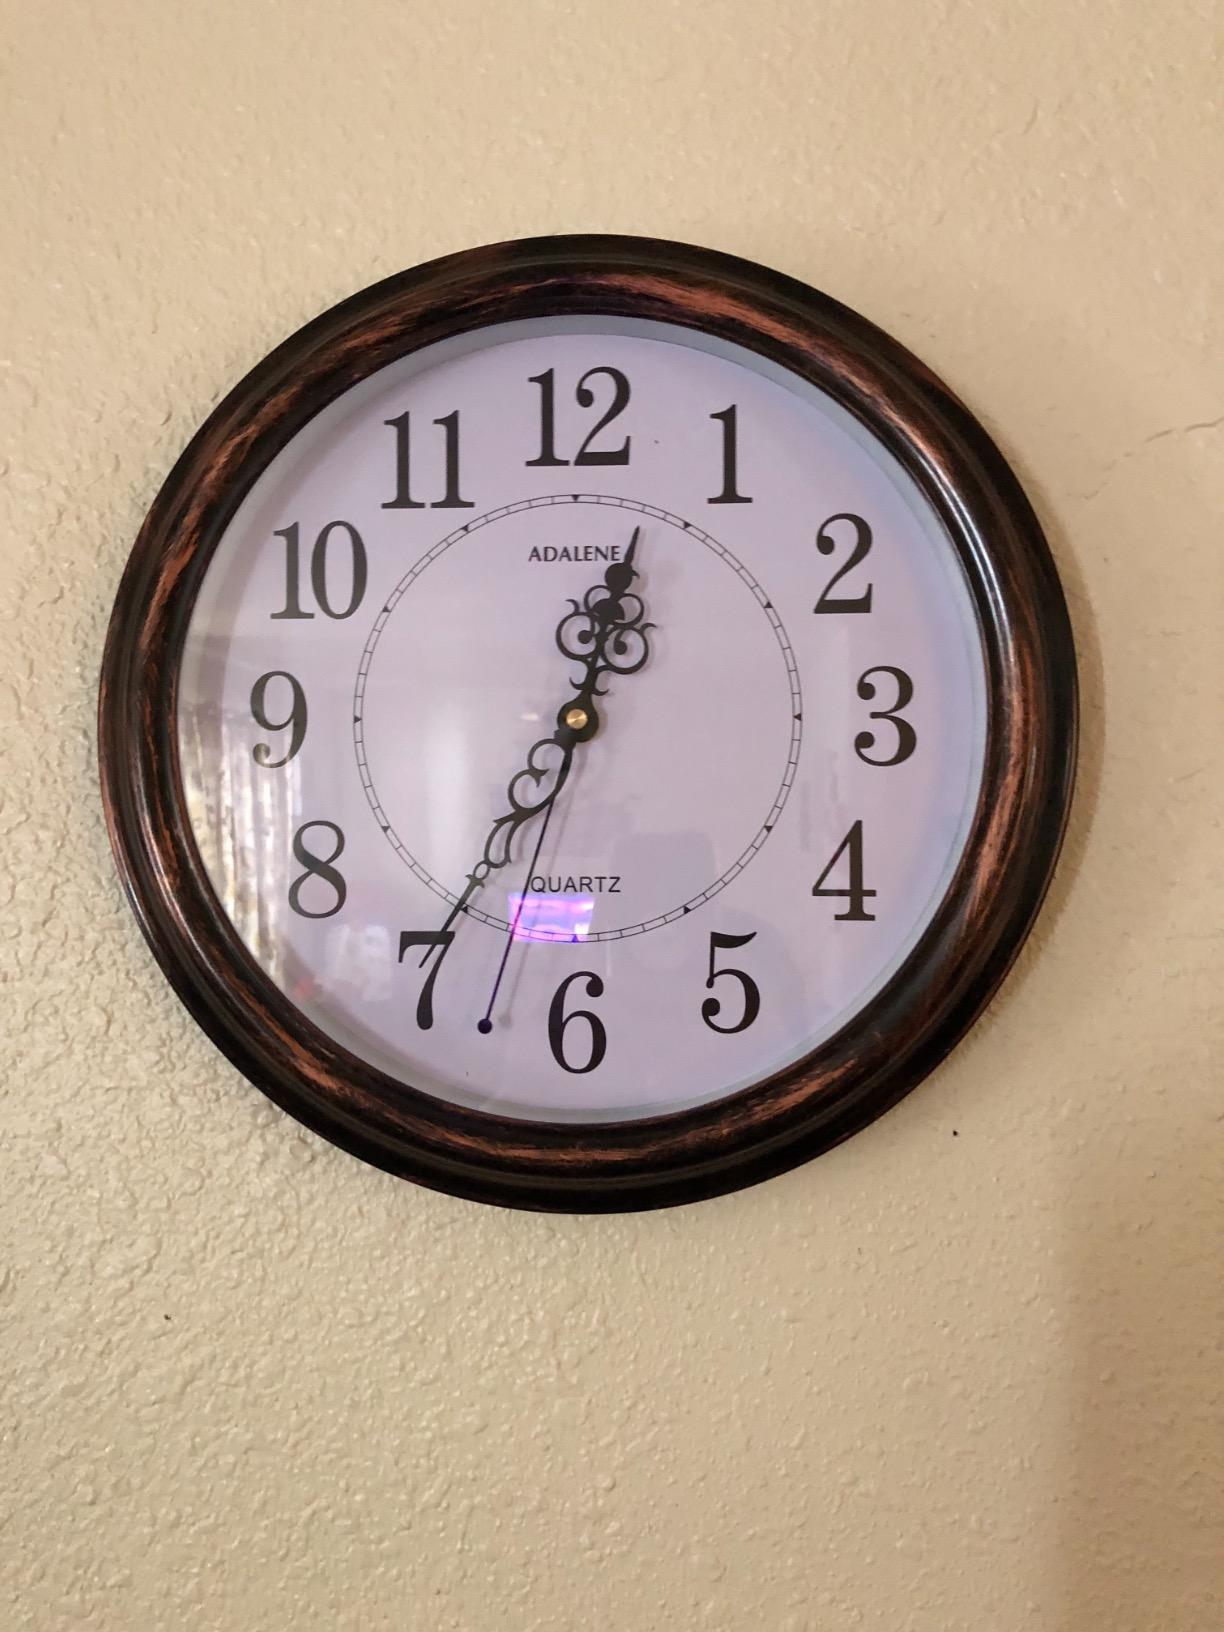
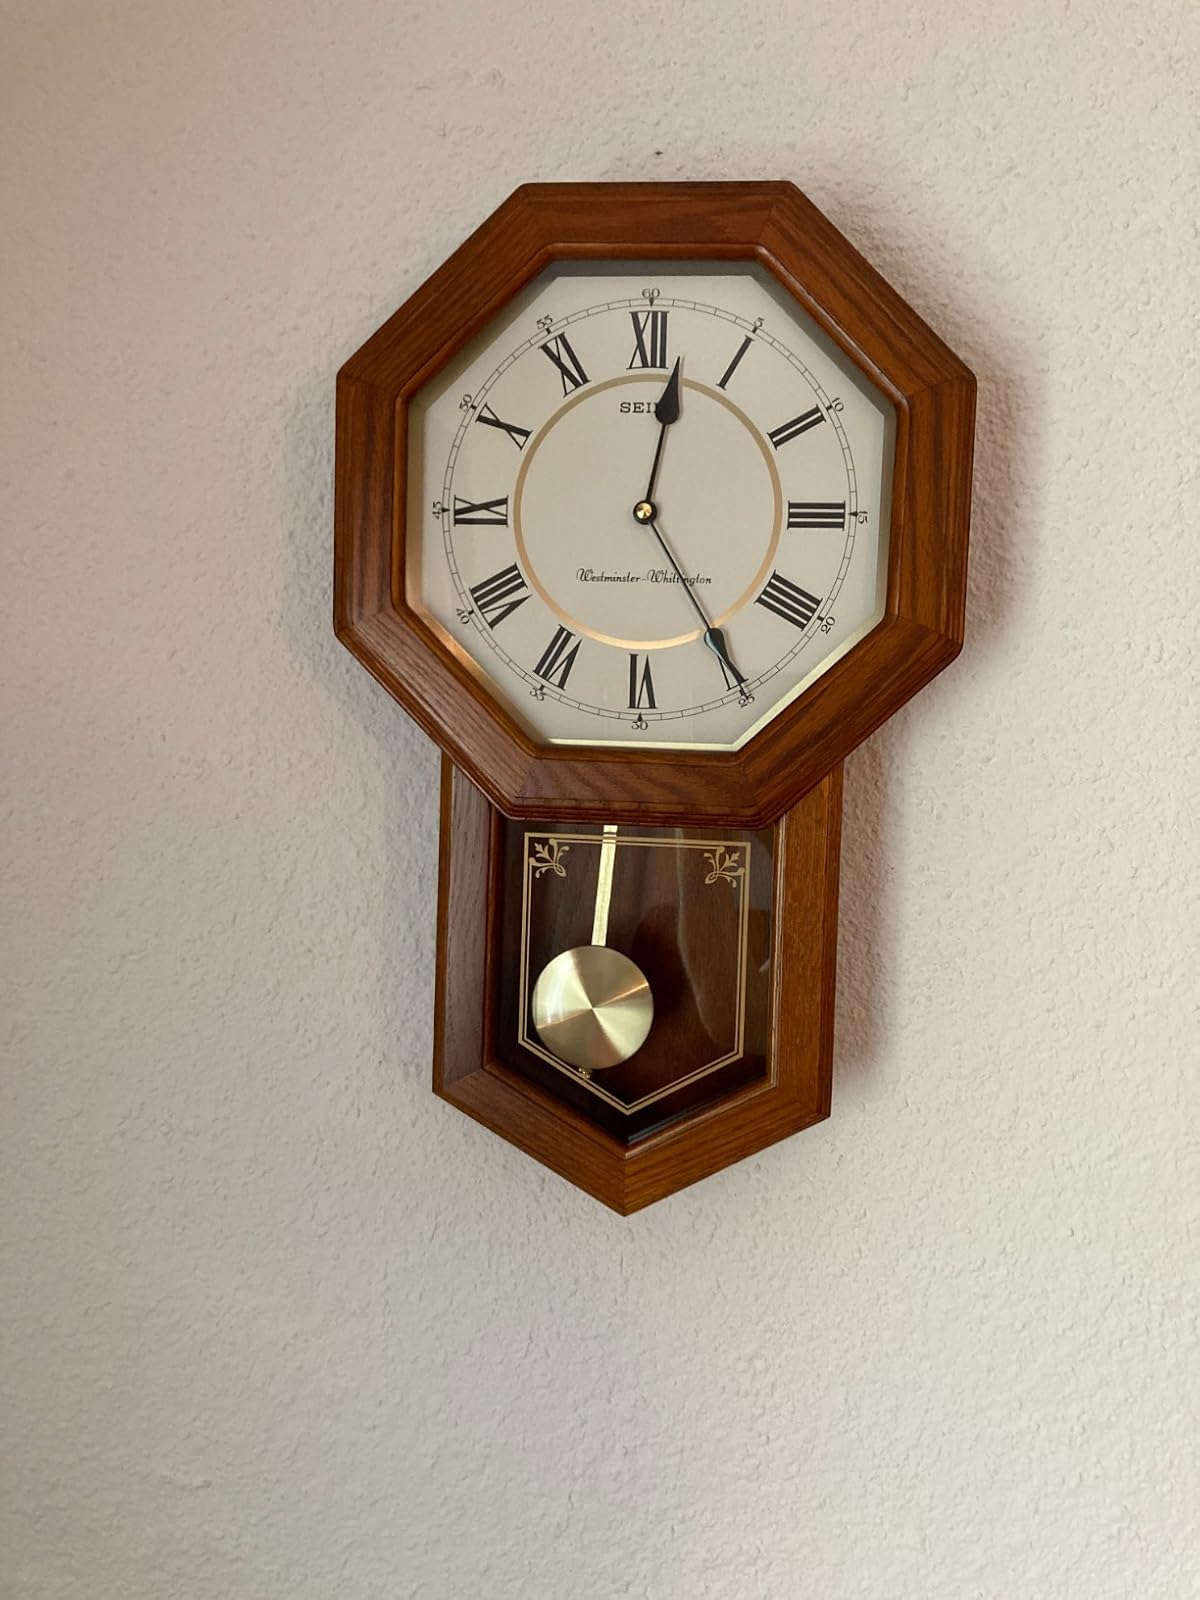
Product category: clock
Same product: no